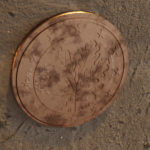
Coin value: 2cents
Country: de
Edition: standard